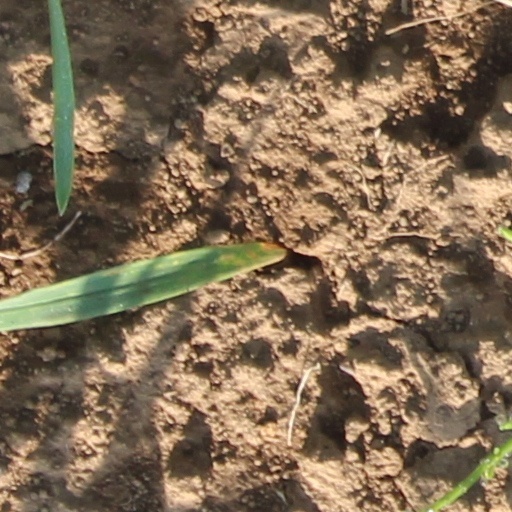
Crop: wheat